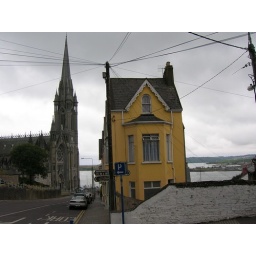
St Coleman's Cathedral, and a yellow house, high on a hill in Cobh, overlooking the town and harbour.